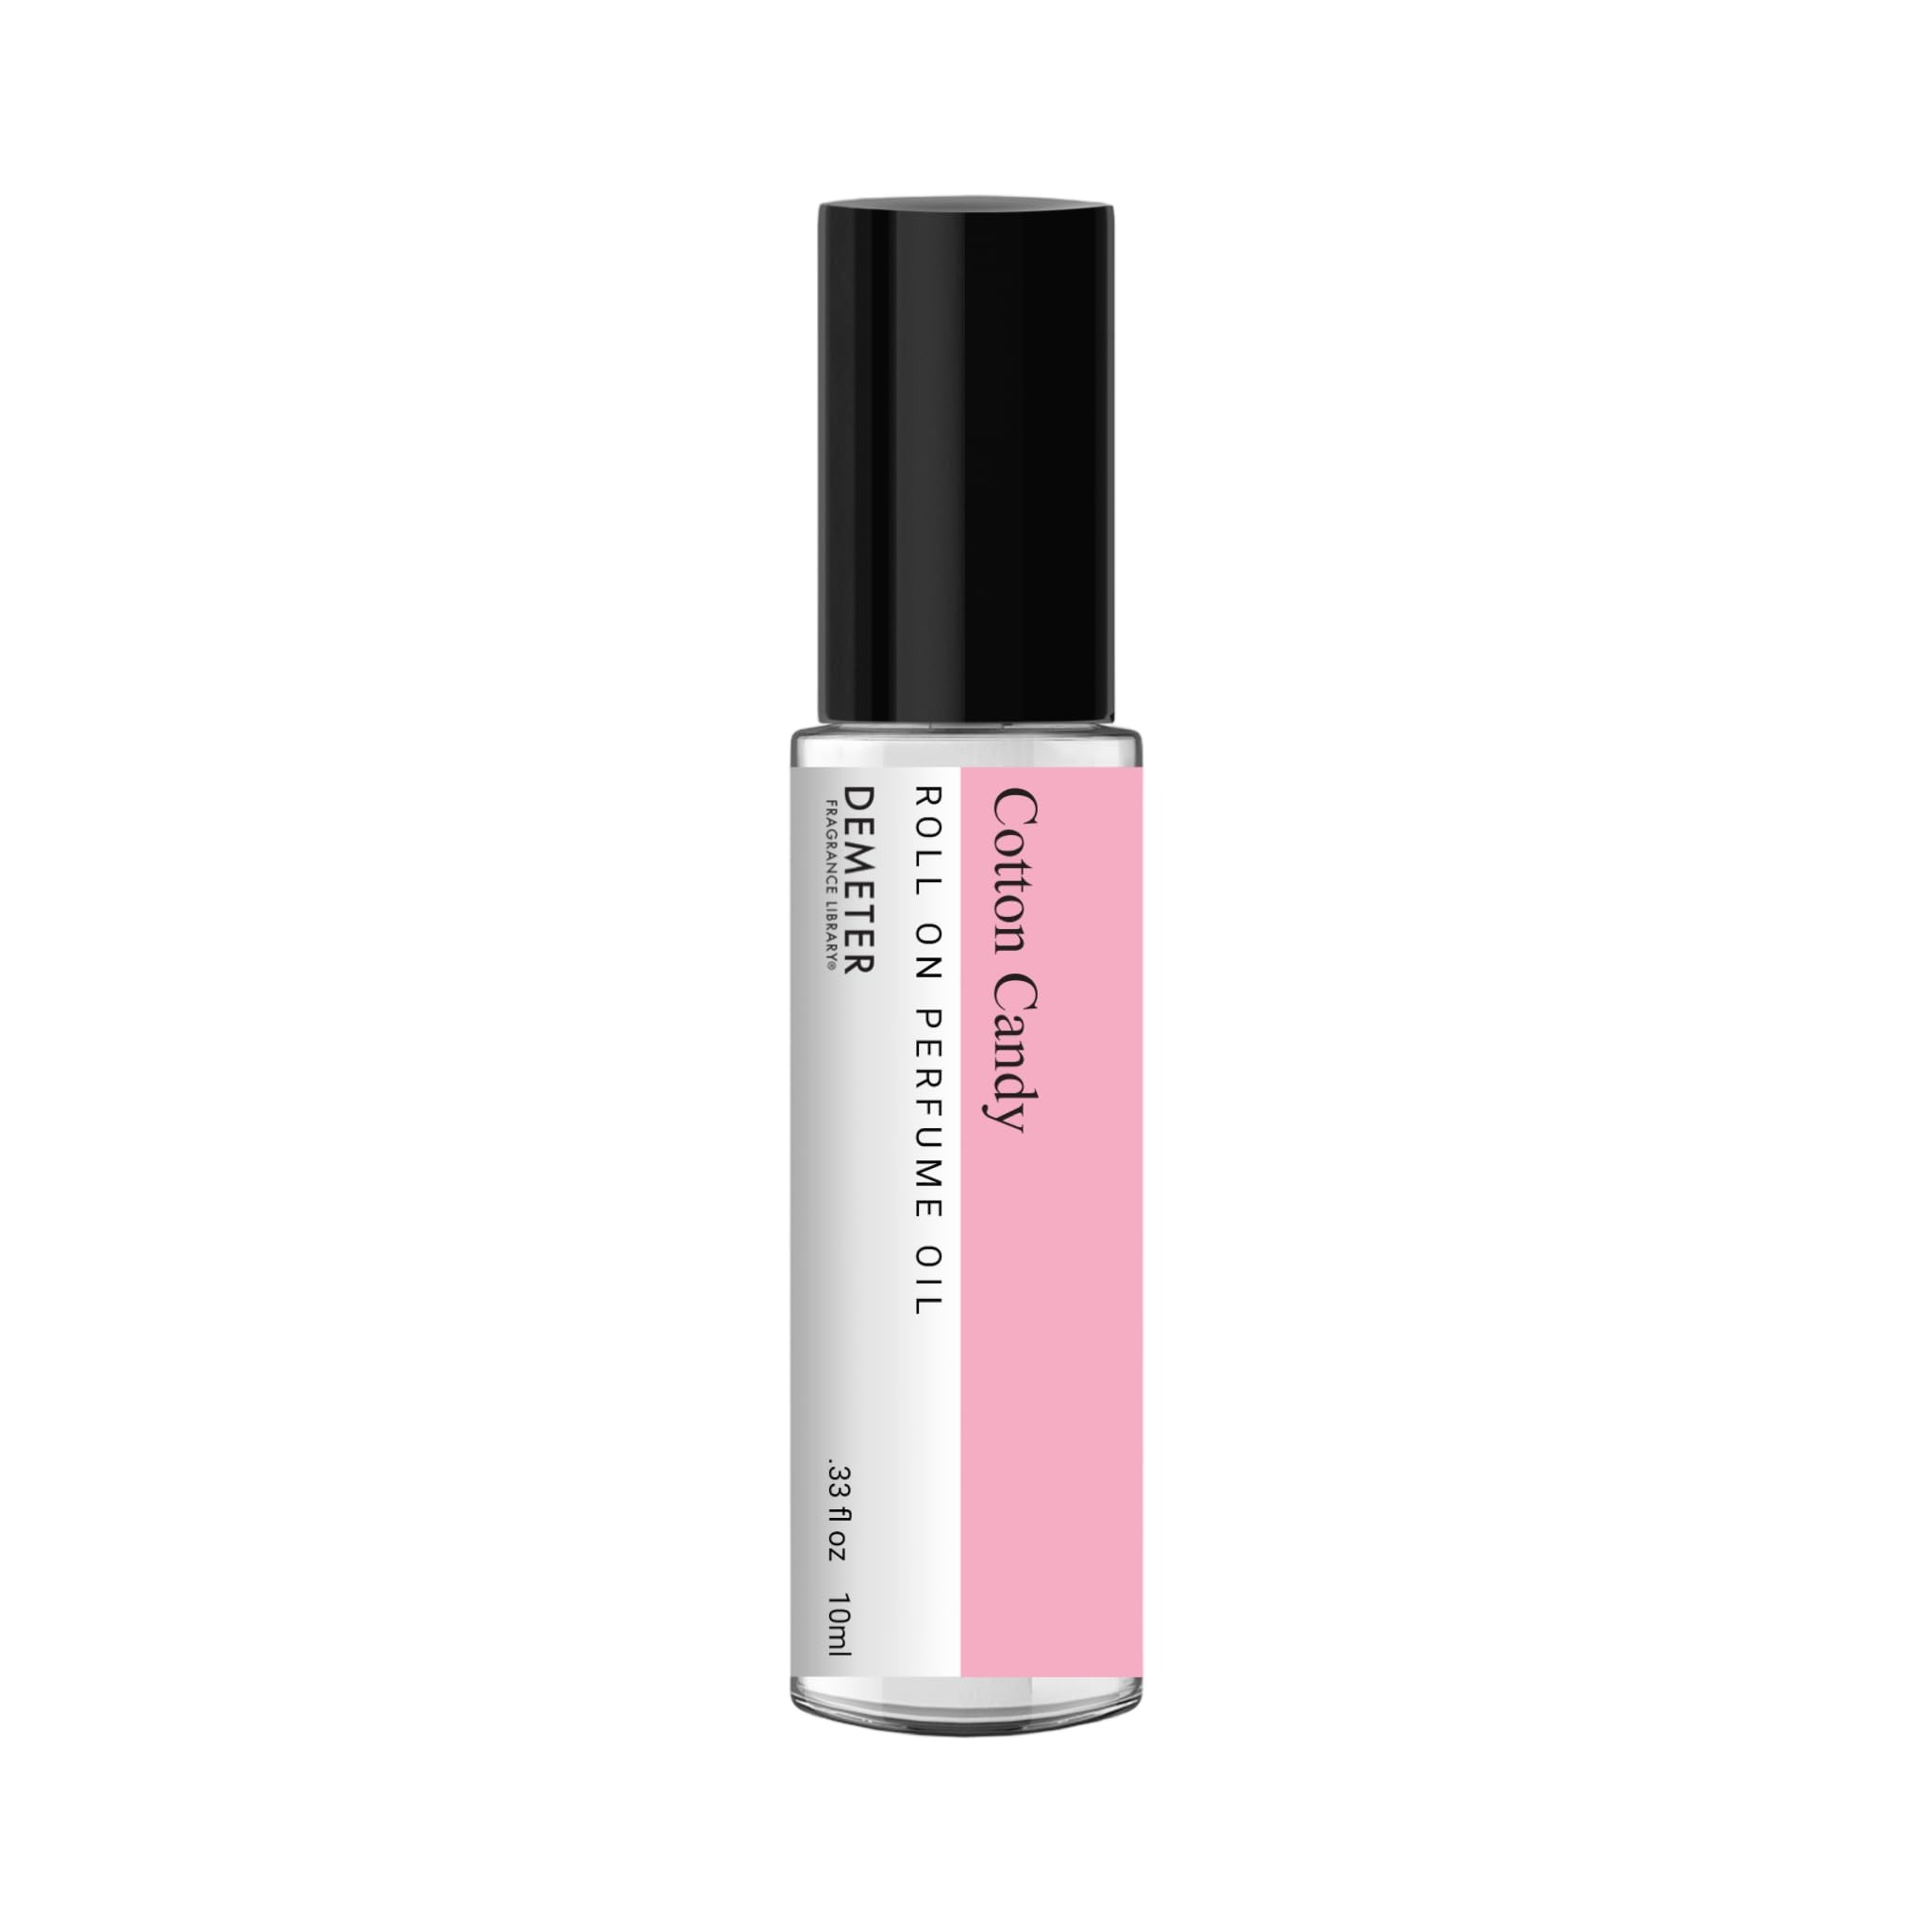
Item Name: Cotton Candy Perfume Oil Roll on
Product Description: The Scent: Demeter’s Cotton Candy is light and sweet. It’s just sugar… and maybe a bit of magic! The Inspiration: Cotton candy is made from sugar that is heated and spun into slim threads that look like a mass of cotton. John Wharton, a candy maker from Nashville, Tennessee, invented it in 1897. Wharton introduced it to the world at the1904 World's Fair in St. Louis and sold huge amounts of it for 25 cents a box. A lot of money back in those days. In fact, they sold about 70,000 boxes! Click here for the entire Cotton Candy Collection
Value: 0.33
Unit: Fl Oz

Price: 15.475